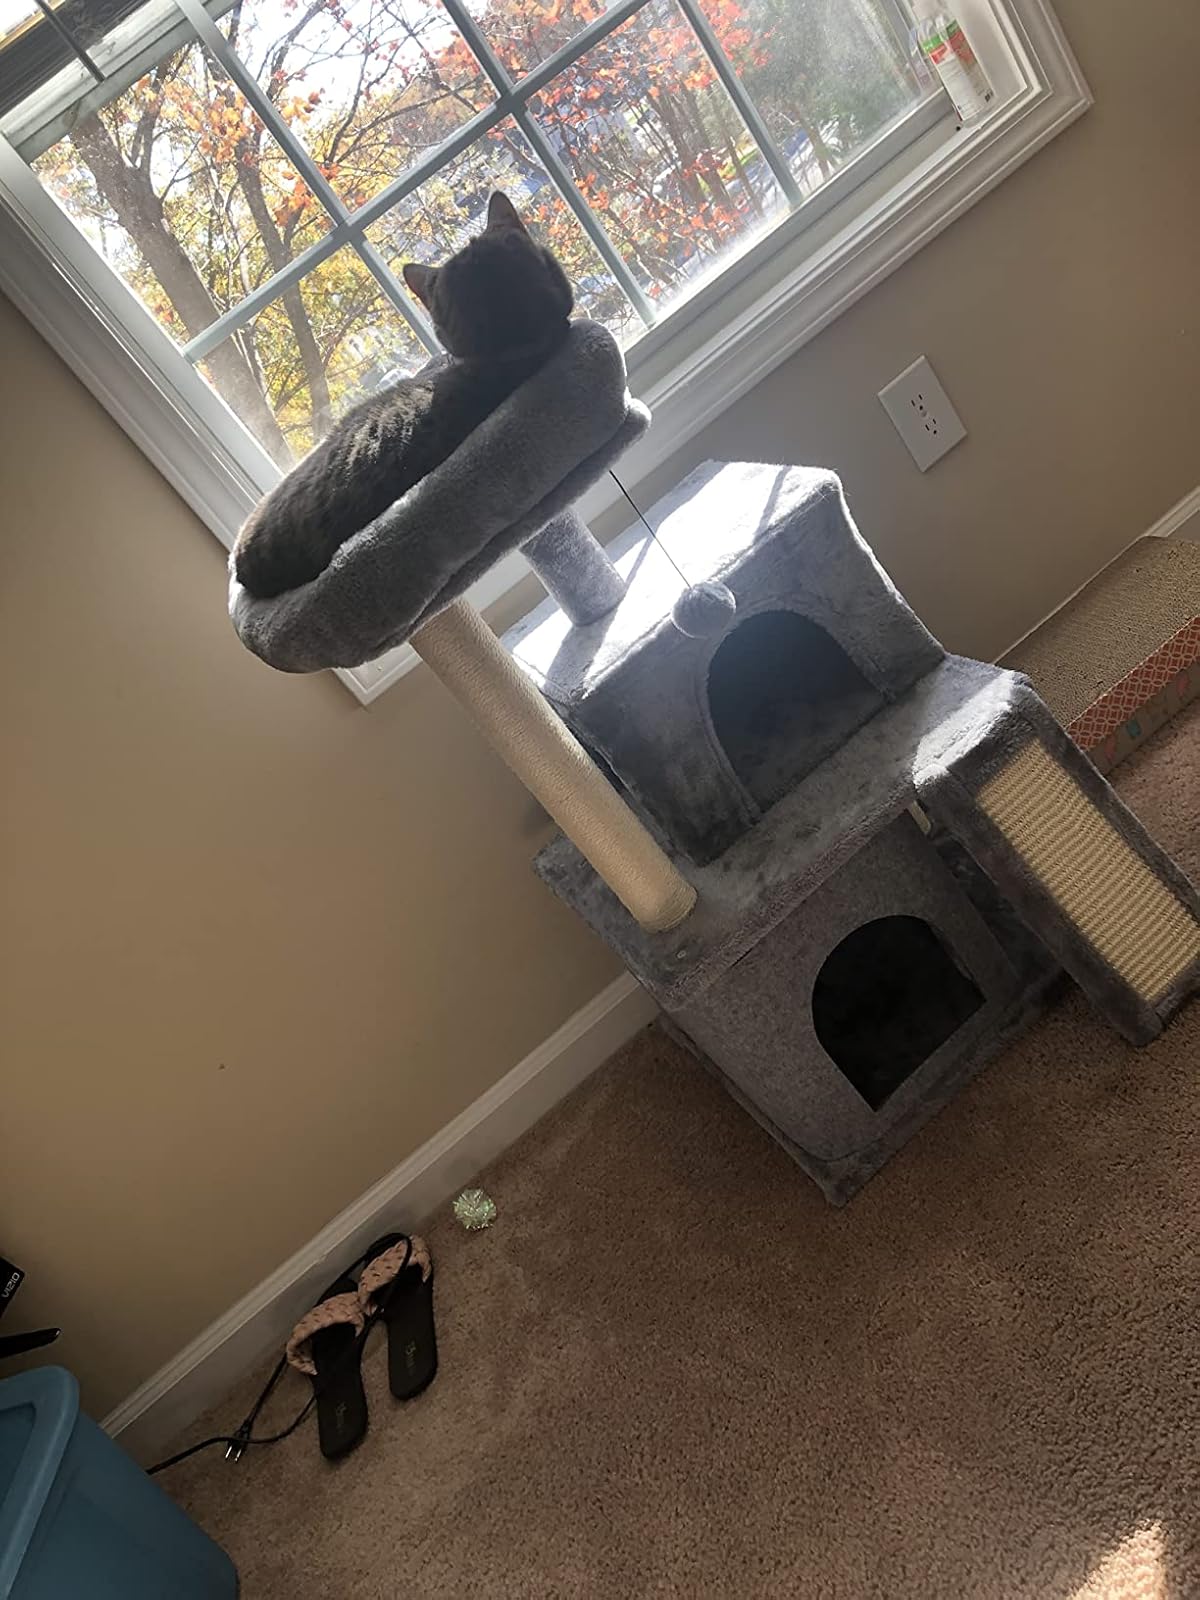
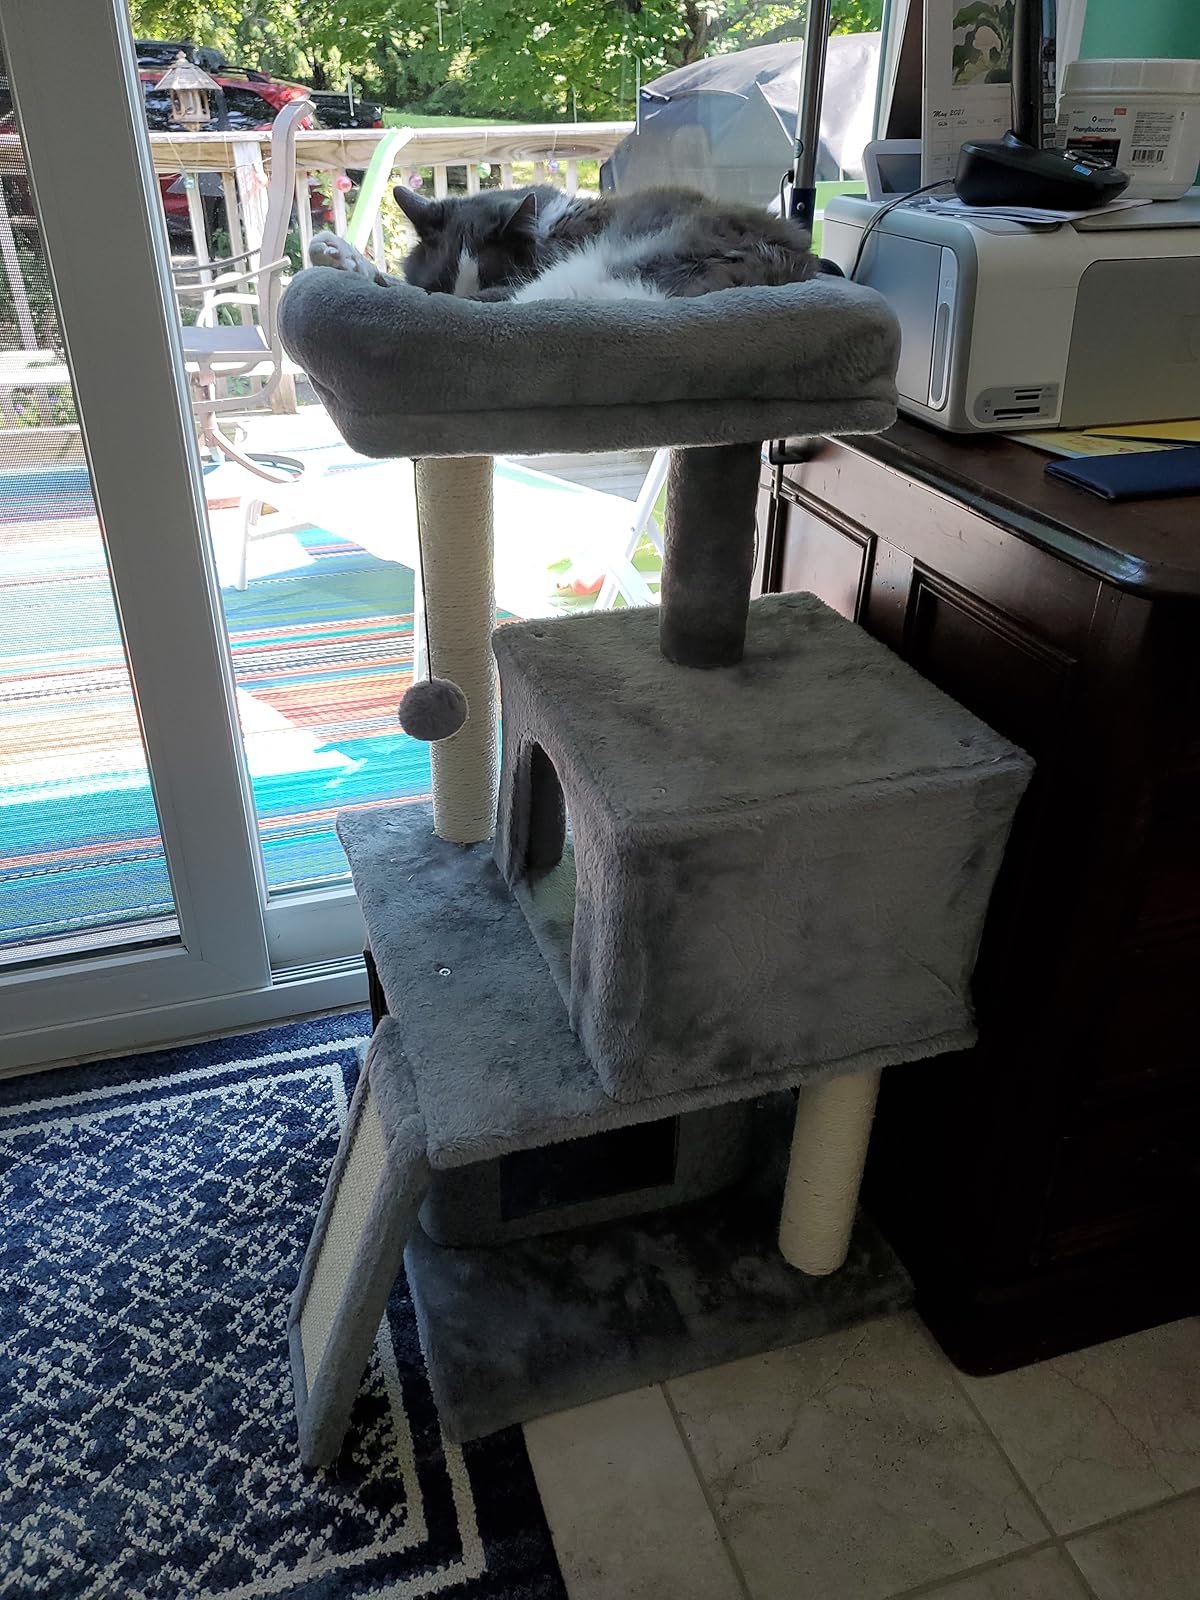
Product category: items_cat tree
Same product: yes